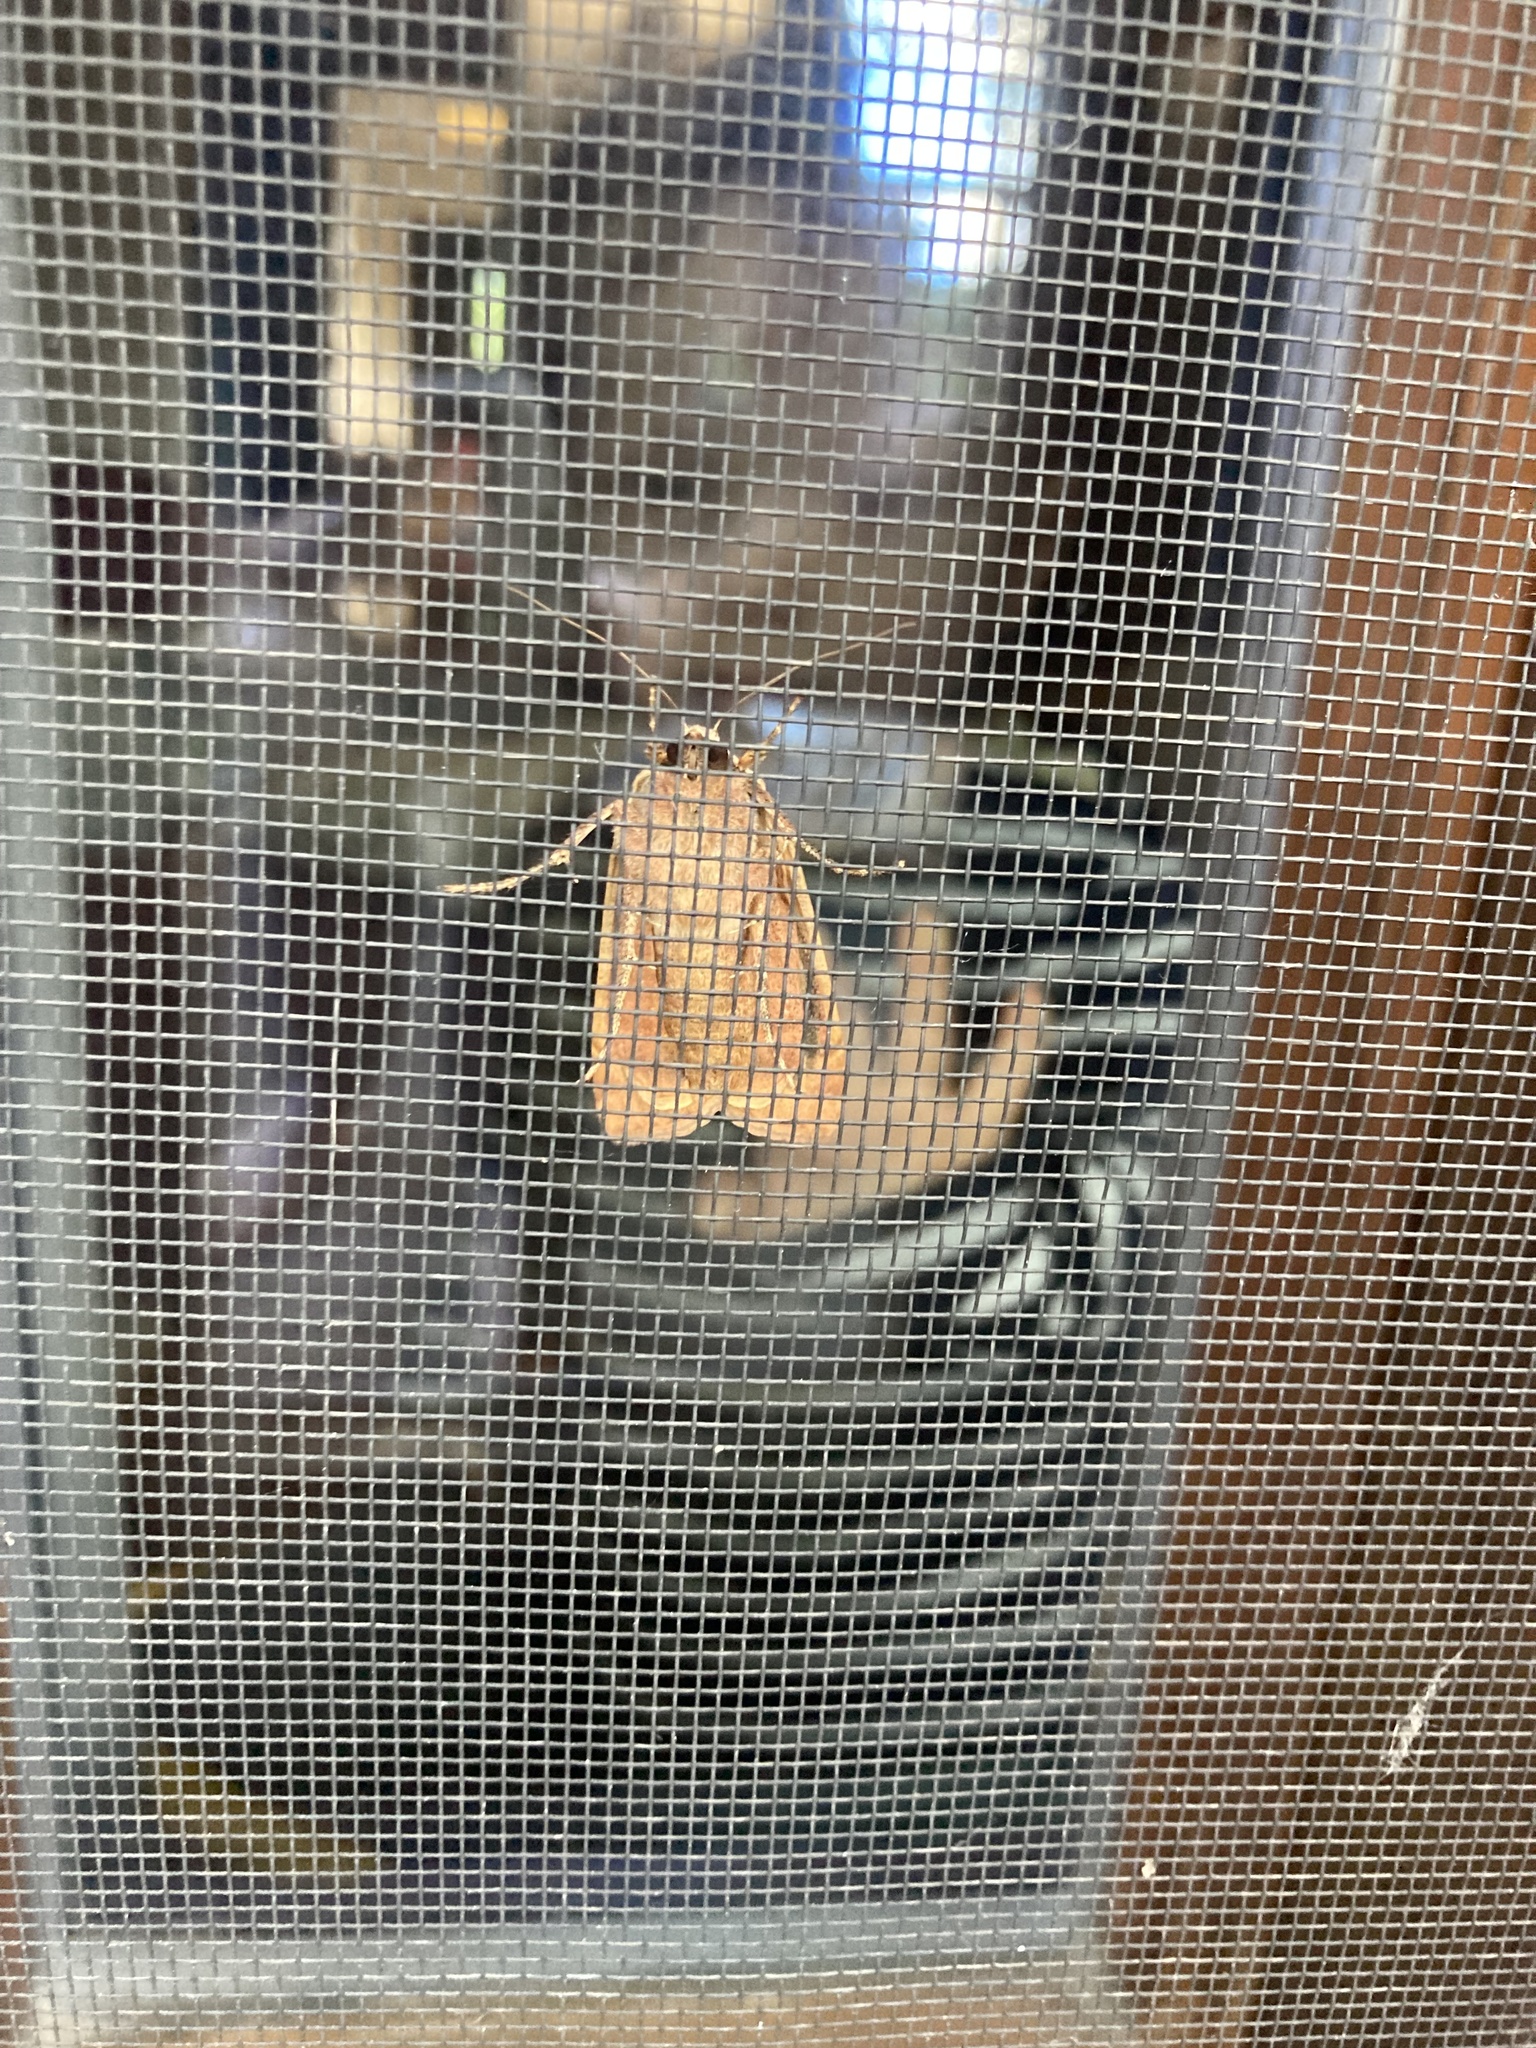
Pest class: cutworms